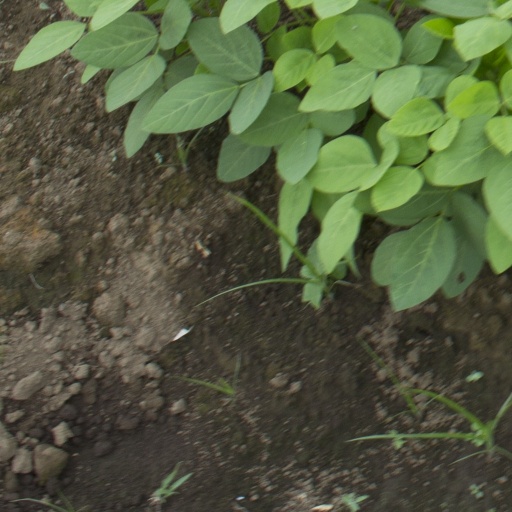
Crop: soybean